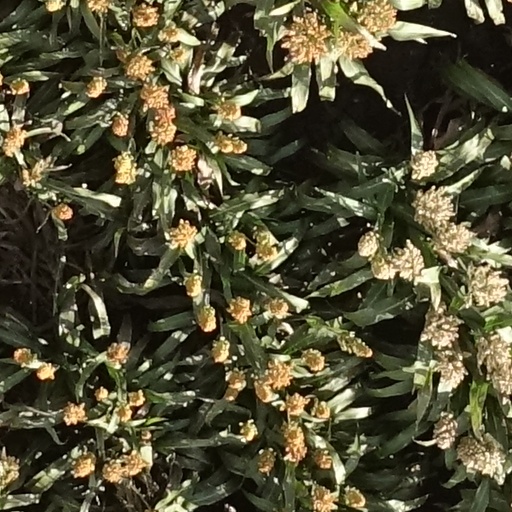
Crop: sorghum